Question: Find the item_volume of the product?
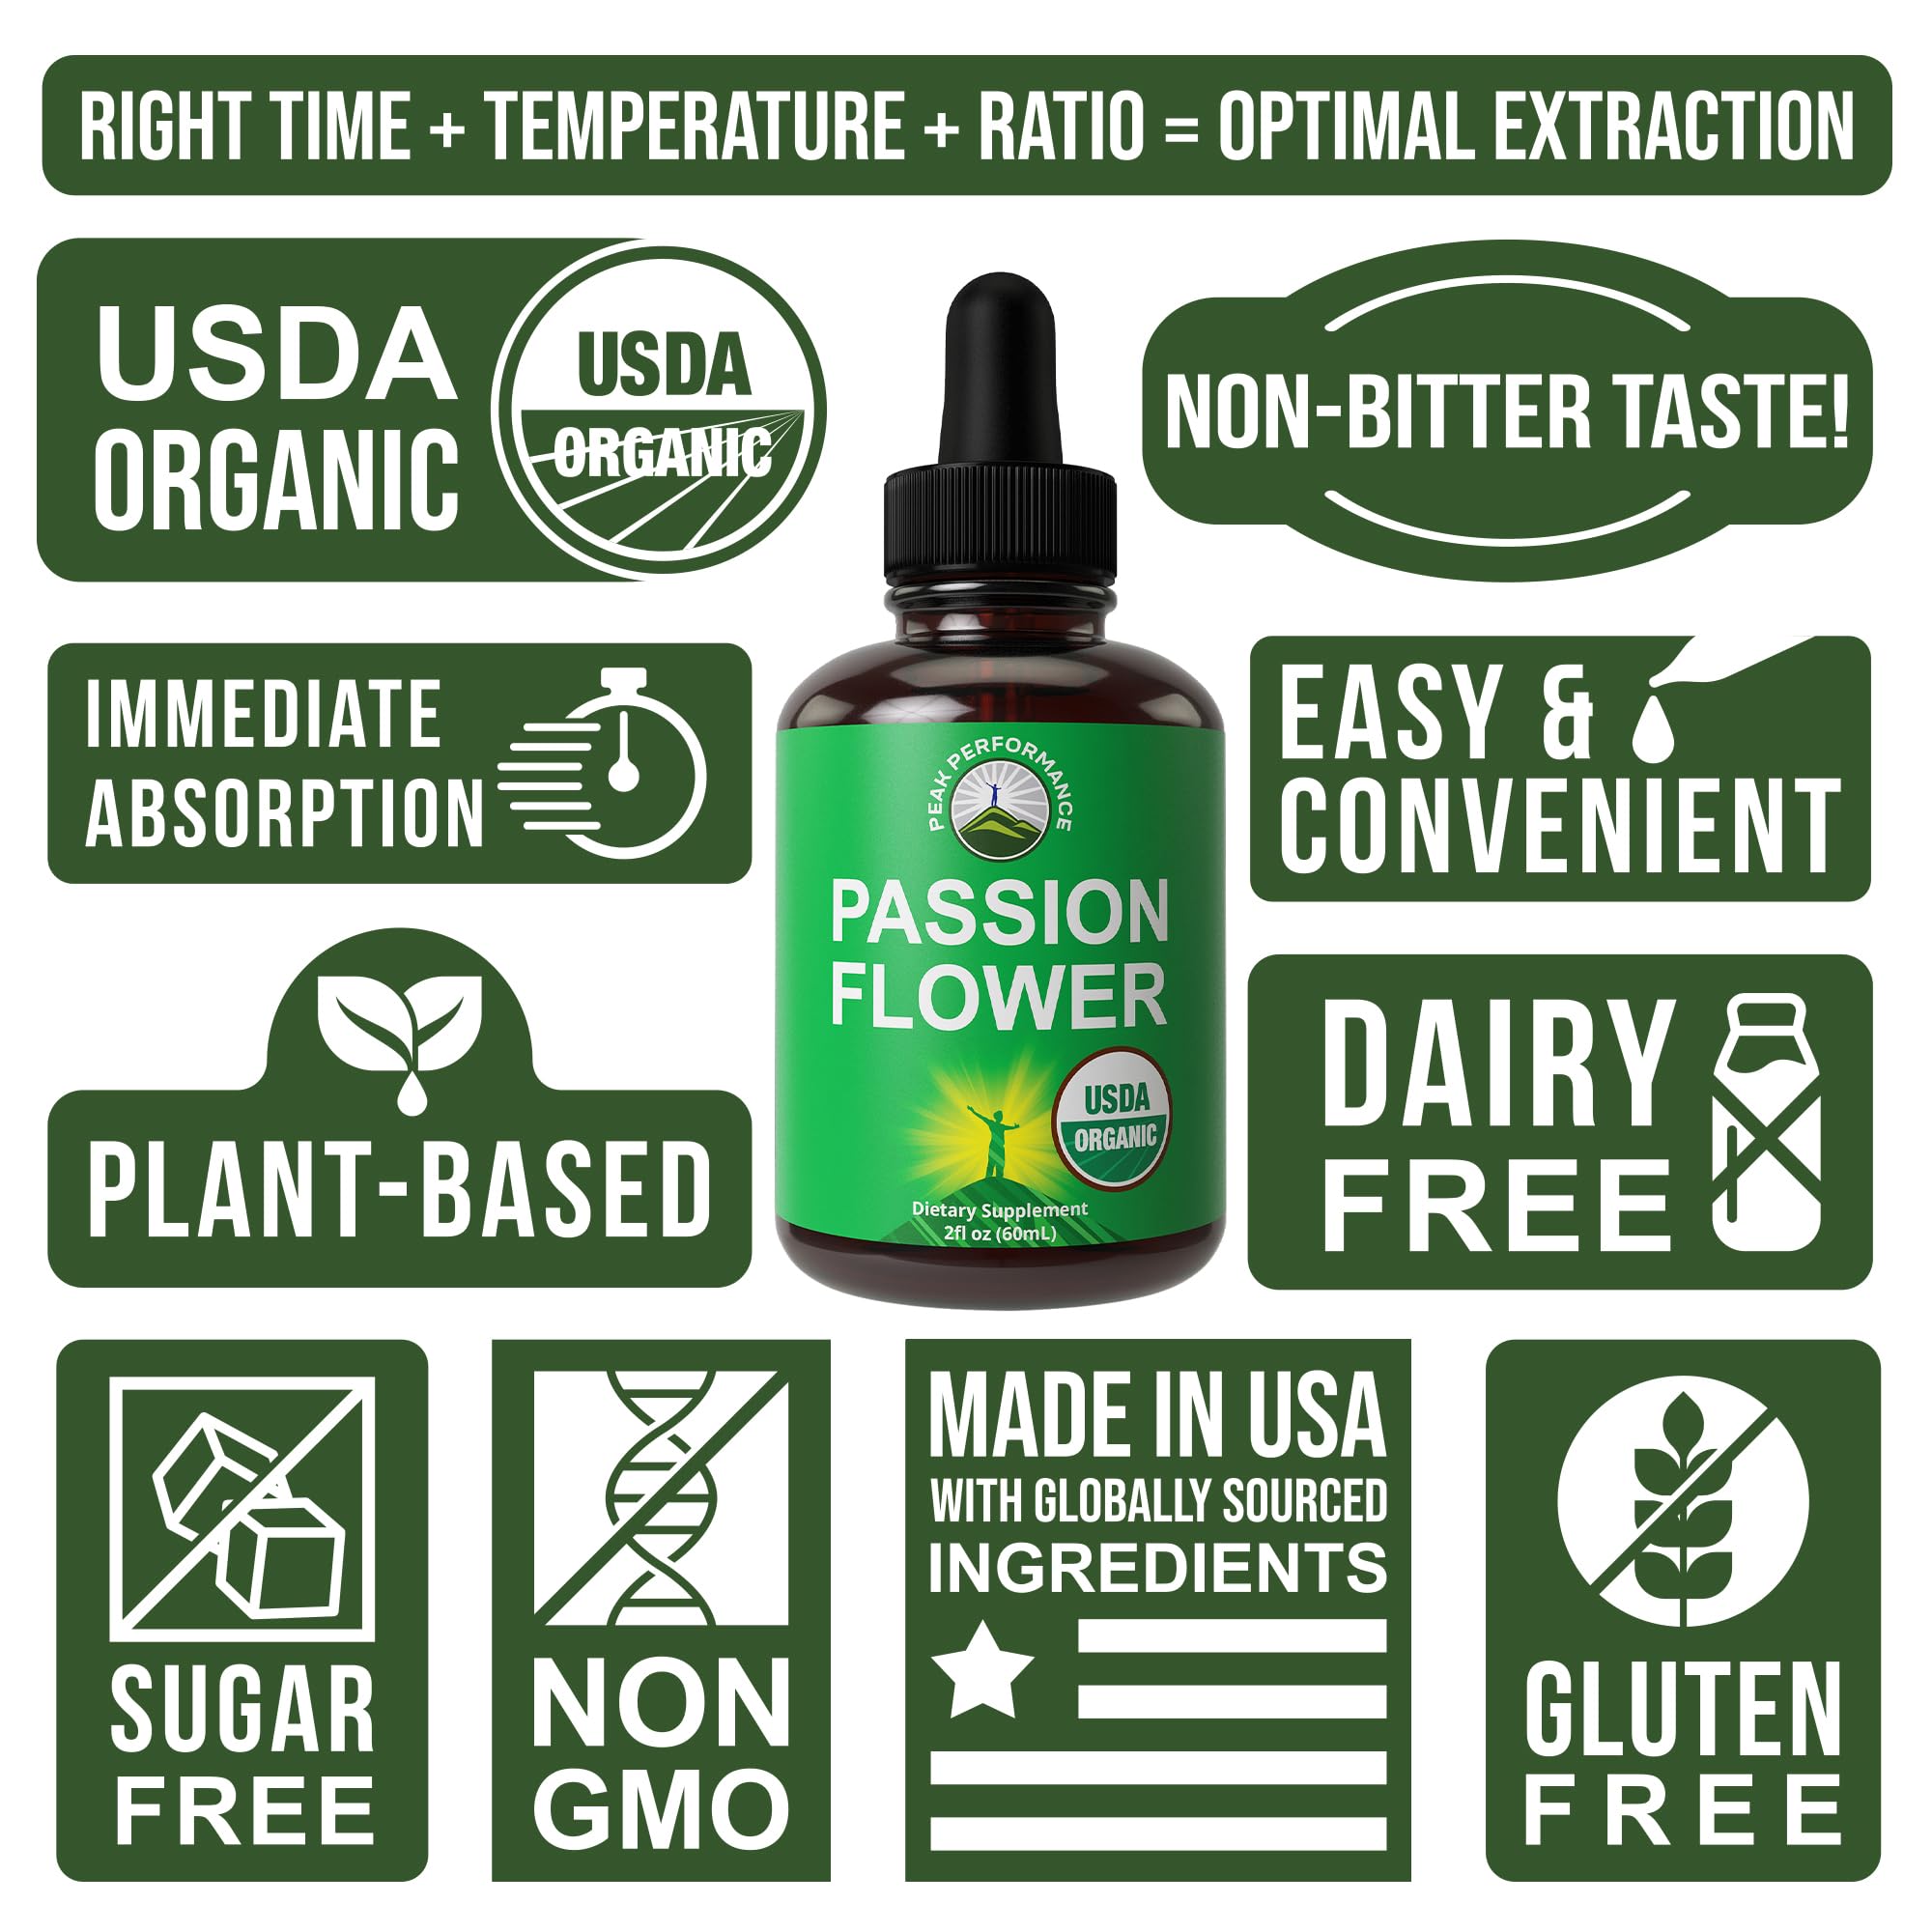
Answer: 2.0 fluid ounce